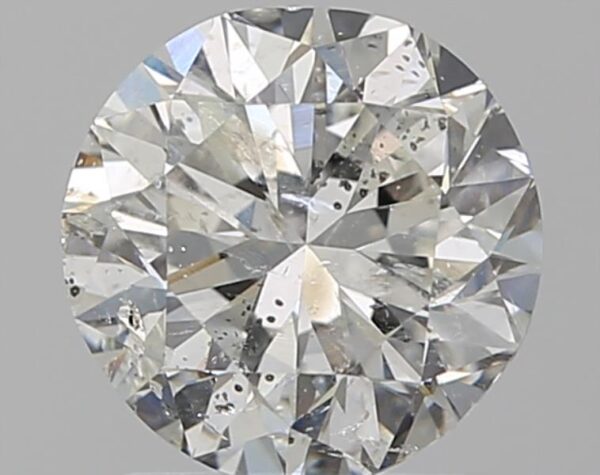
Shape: round
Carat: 1.5
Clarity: SI2
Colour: H
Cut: VG
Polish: VG
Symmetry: GD
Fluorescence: VSL
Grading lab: IGI
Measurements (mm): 7.14 x 7.04 x 4.65